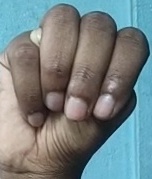
ASL sign: M